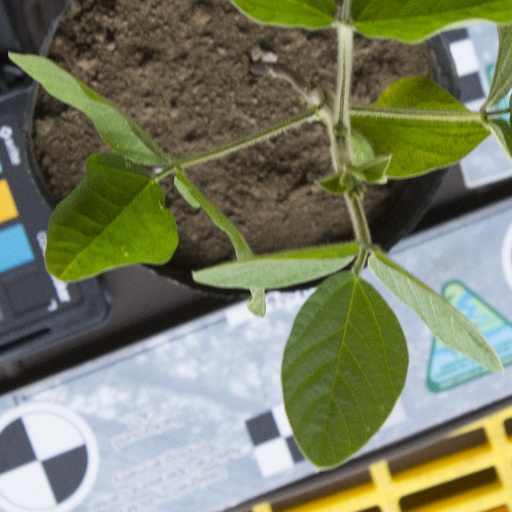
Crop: soybean